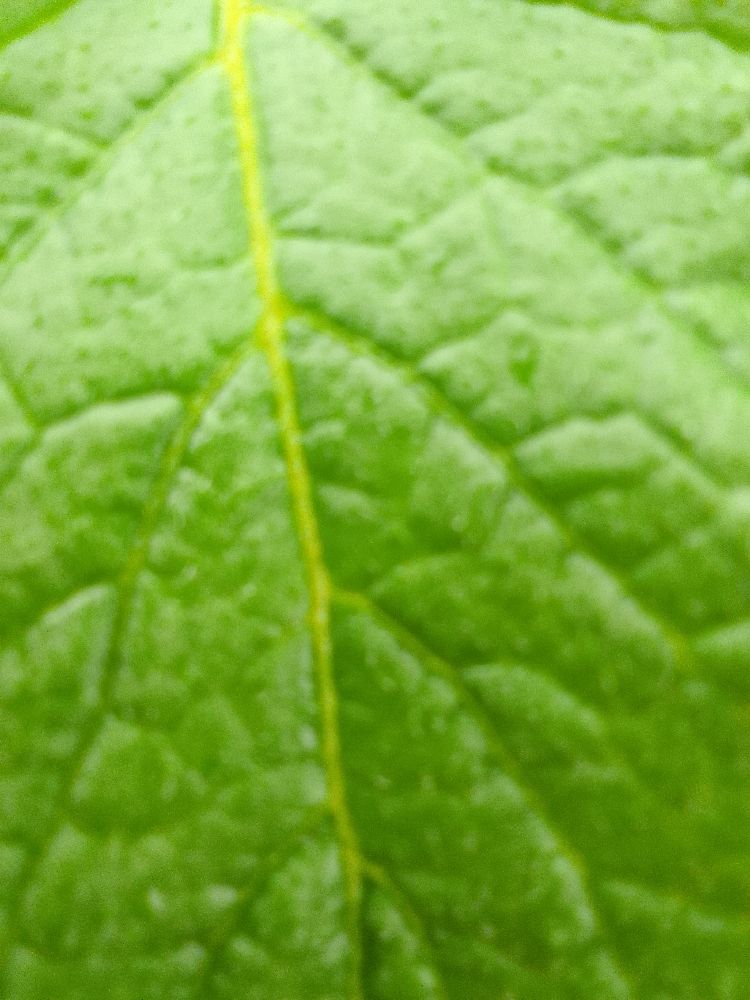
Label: Healthy